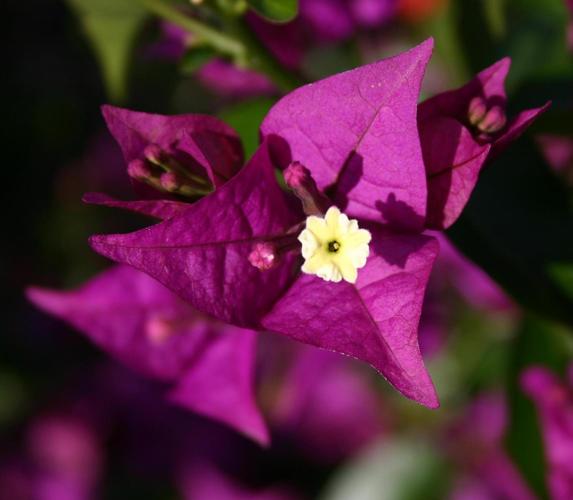
Label: bougainvillea